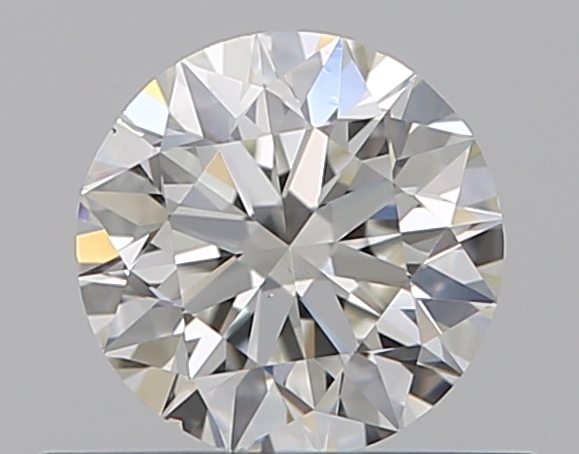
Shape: round
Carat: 0.5
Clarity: VS2
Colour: J
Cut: EX
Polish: EX
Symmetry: EX
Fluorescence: N
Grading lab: GIA
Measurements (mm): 5.03 x 5.07 x 3.17